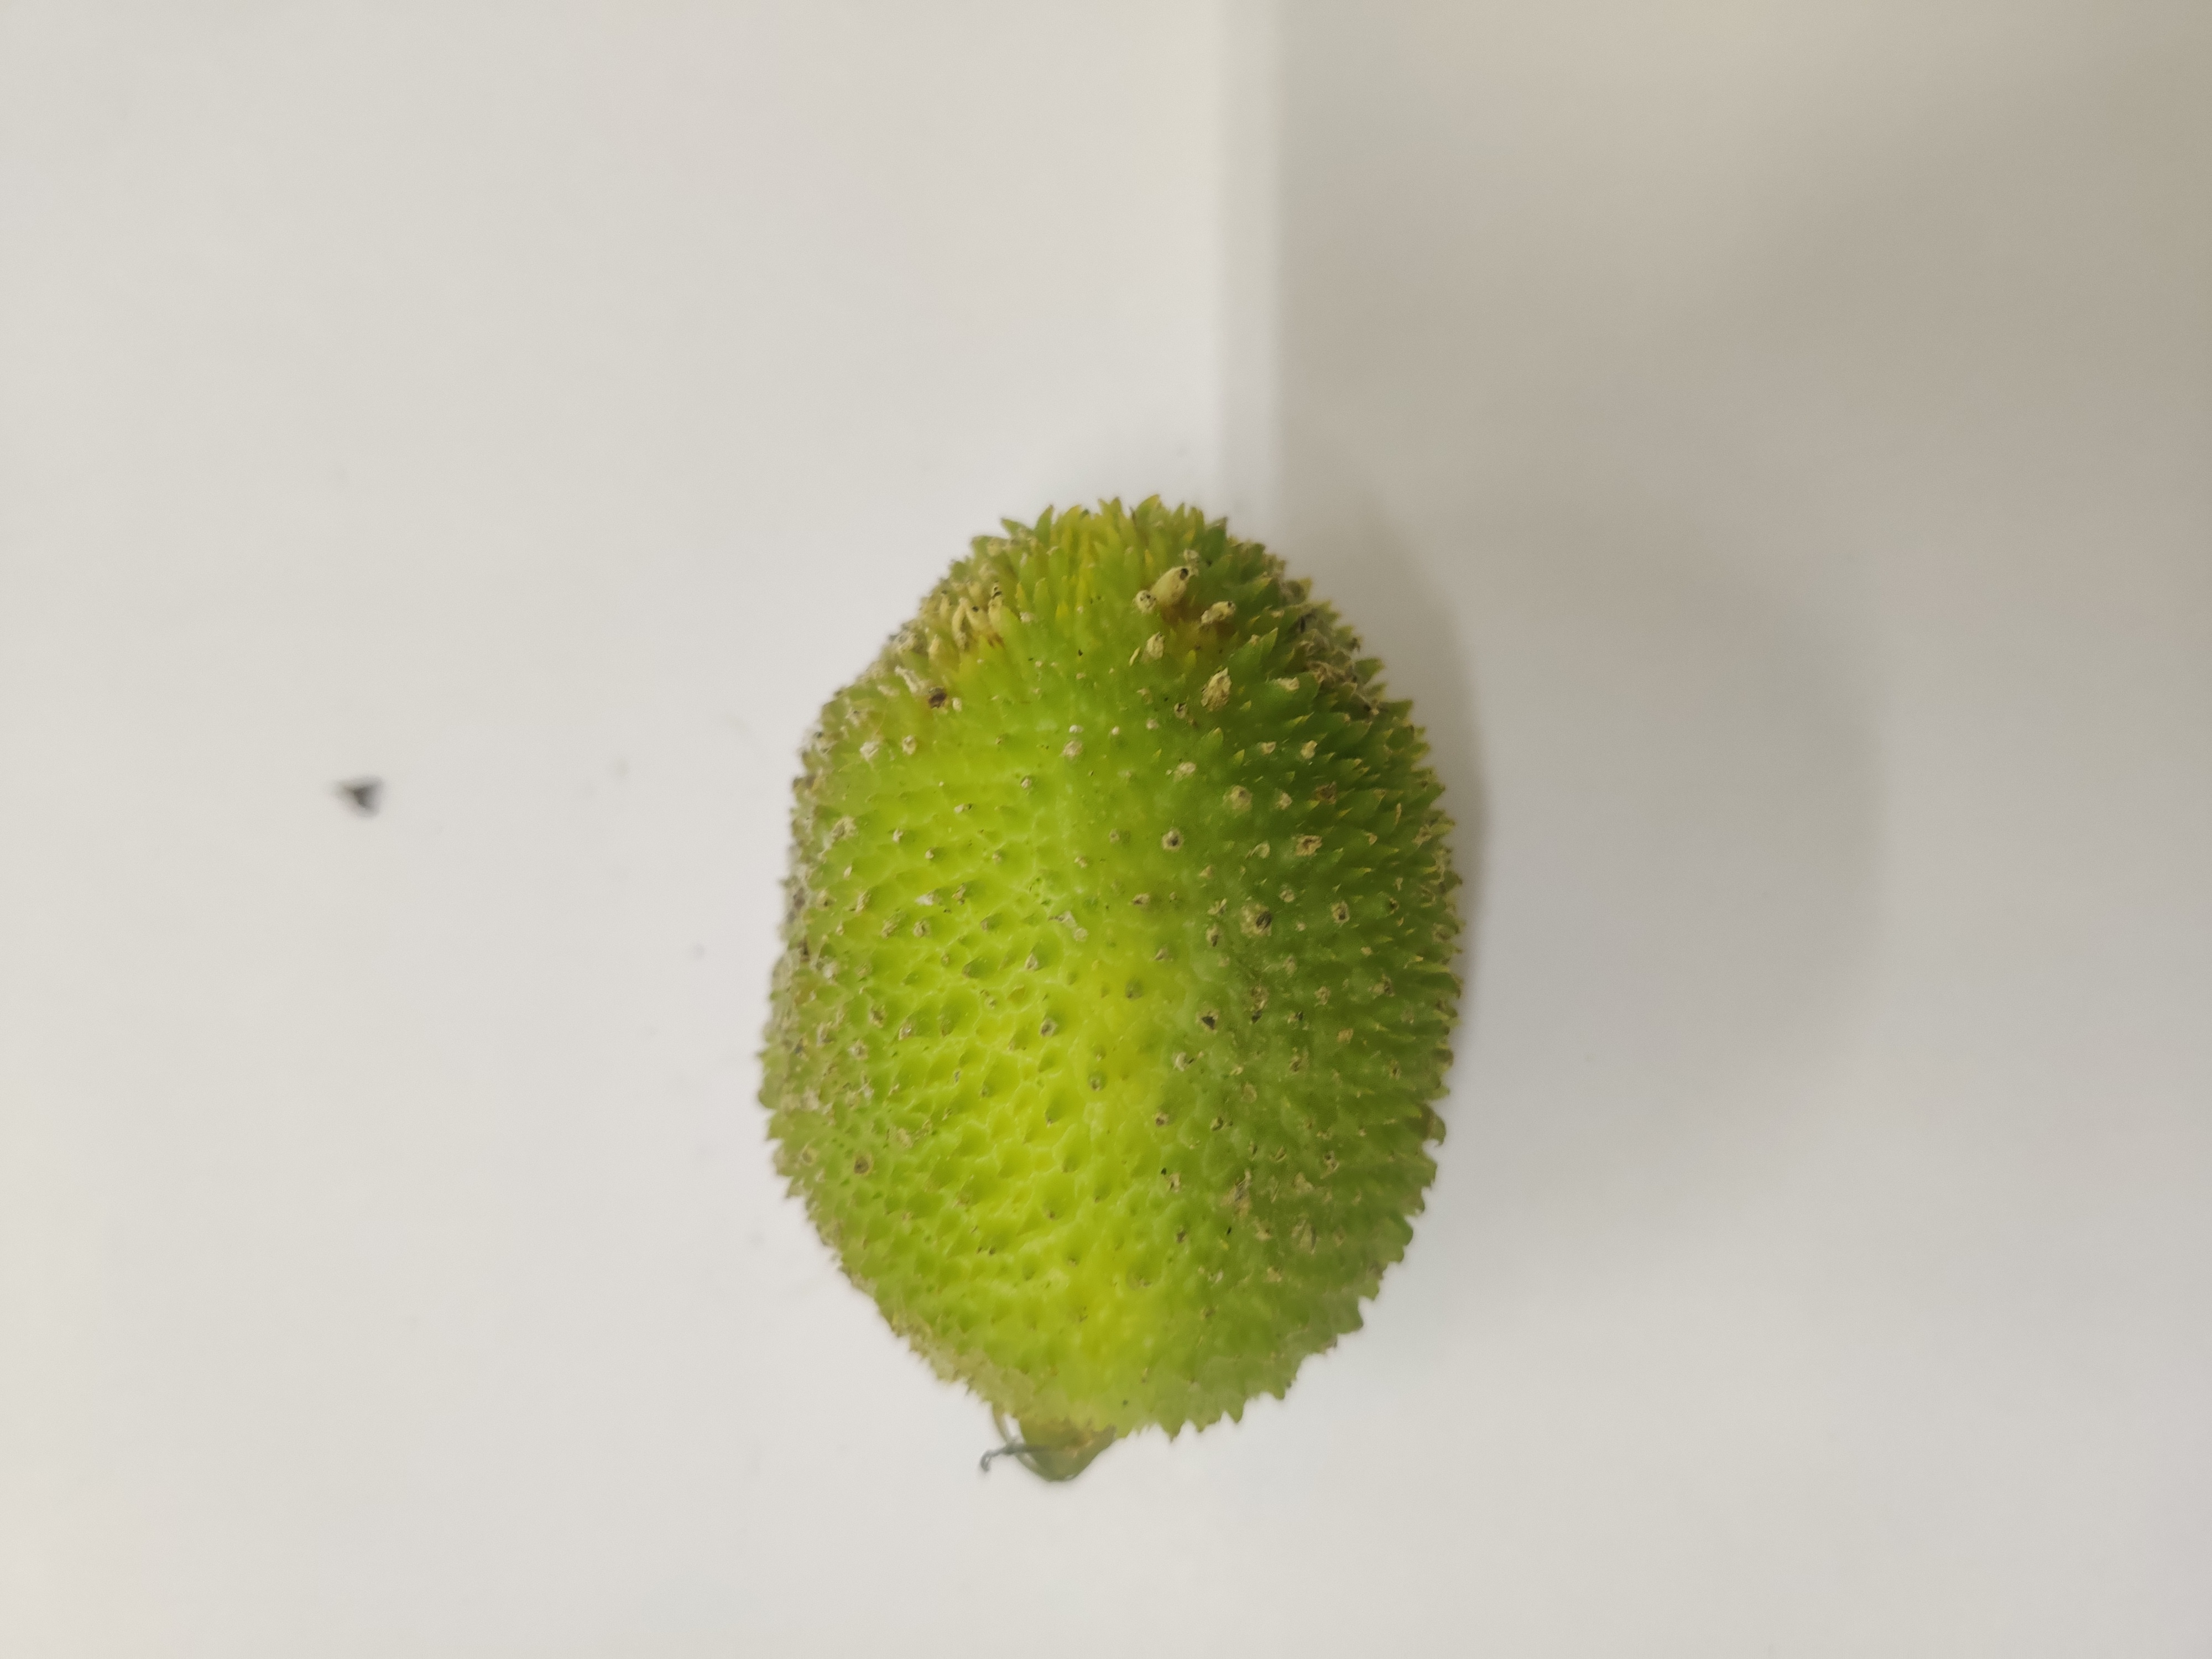
Crop: Spiny Gourd
Condition: Severely Damaged